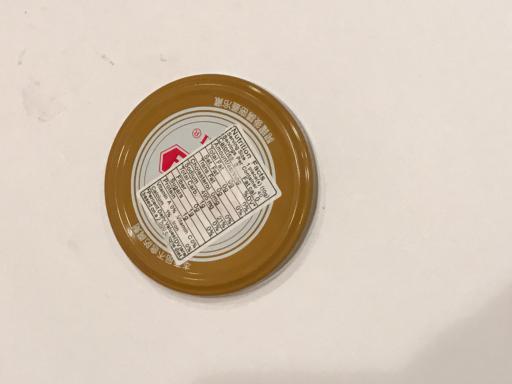
Waste category: metal